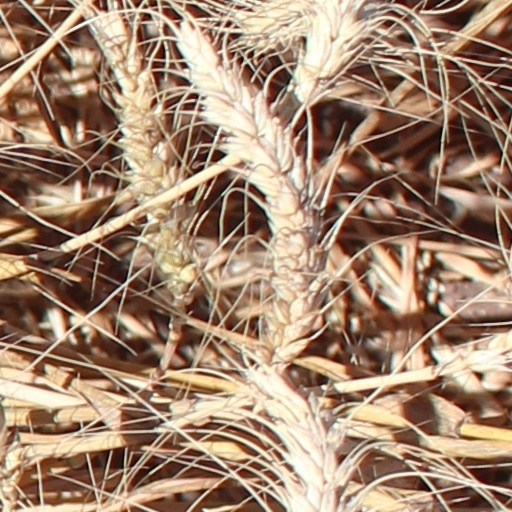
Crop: wheat